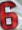
Number: 6